Laurie Hislam

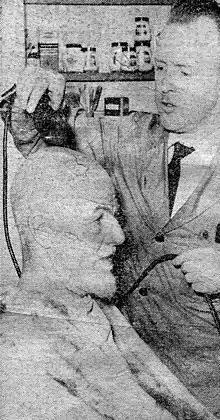
Laurie has head shaved

Five "ban the bomb" demonstrators were yesterday expelled by Communist secret police after they had distributed leaflets in East Berlin. At her Brownshill, Stroud home Mrs Laurence Hislam, wife of one of the demonstrators told reporters that she had not heard of her husband's success in penetrating East Berlin "but they were expecting to get over the border and I thought they would creep in somehow" "Gloucester Citizen", 15 April 1963